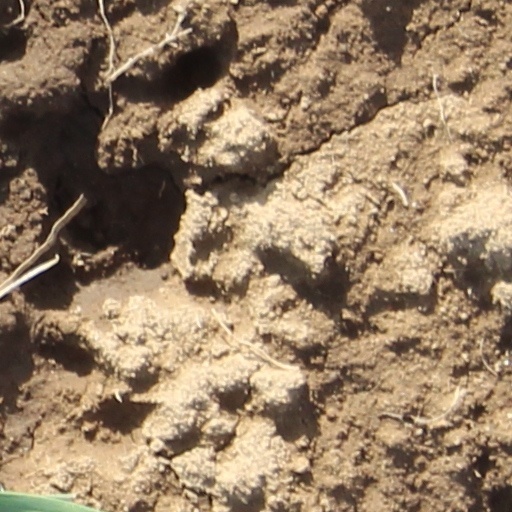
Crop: wheat